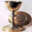
Label: cup